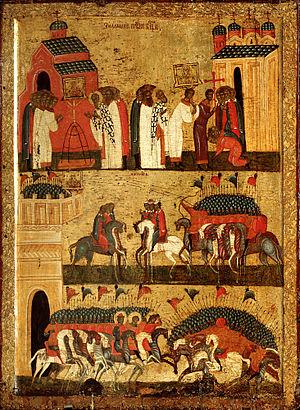
Cette page concerne l'année 1170 du calendrier julien.